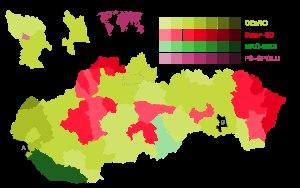
Les élections législatives slovaques de 2020 ont lieu le 29 février 2020 afin de renouveler les 150 députés du Conseil national de la République slovaque.